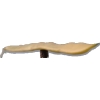
Label: bean_pod